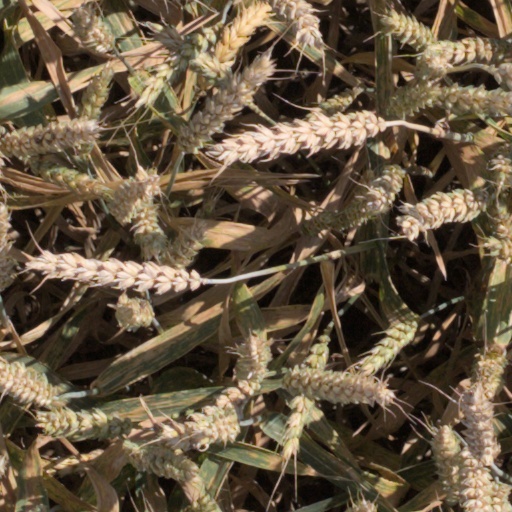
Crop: wheat